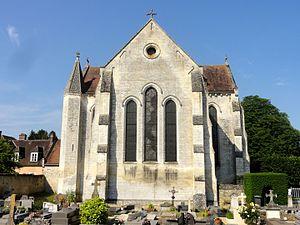
Chevet de l'église.
L’abbaye de Saint-Jean-aux-Bois est une ancienne abbaye située dans l'actuel département français de l'Oise, en forêt de Compiègne, sur la commune de Saint-Jean-aux-Bois. Elle est fondée en 1152 par la reine Adélaïde de Savoie afin d'y établir une communauté de sœurs bénédictines vivant sous la règle de Cluny. La veuve du roi de France Louis VI achète à cet effet des terres et l'ancienne maison royale de Cuise que son époux et Philippe Iᵉʳ avaient données au prieuré de Béthisy-Saint-Pierre. La construction du couvent commence sans doute peu après la fondation, mais le chantier de l'église se déroule au cours des années 1220 seulement.
Saint-Jean-aux-Bois est une commune française située dans le département de l'Oise, en région Hauts-de-France.